Mache dich, mein Geist, bereit, BWV 115

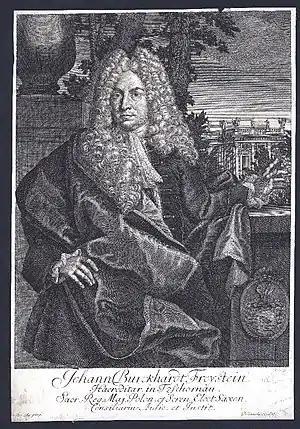
Portrait of Johann Burchard Freystein, the author of the hymn

Johann Sebastian Bach composed the church cantata (Make yourself ready, my spirit), 115, in Leipzig for the 22nd Sunday after Trinity and first performed it on 5 November 1724. It is based on the 1695 hymn of the same name by Johann Burchard Freystein.